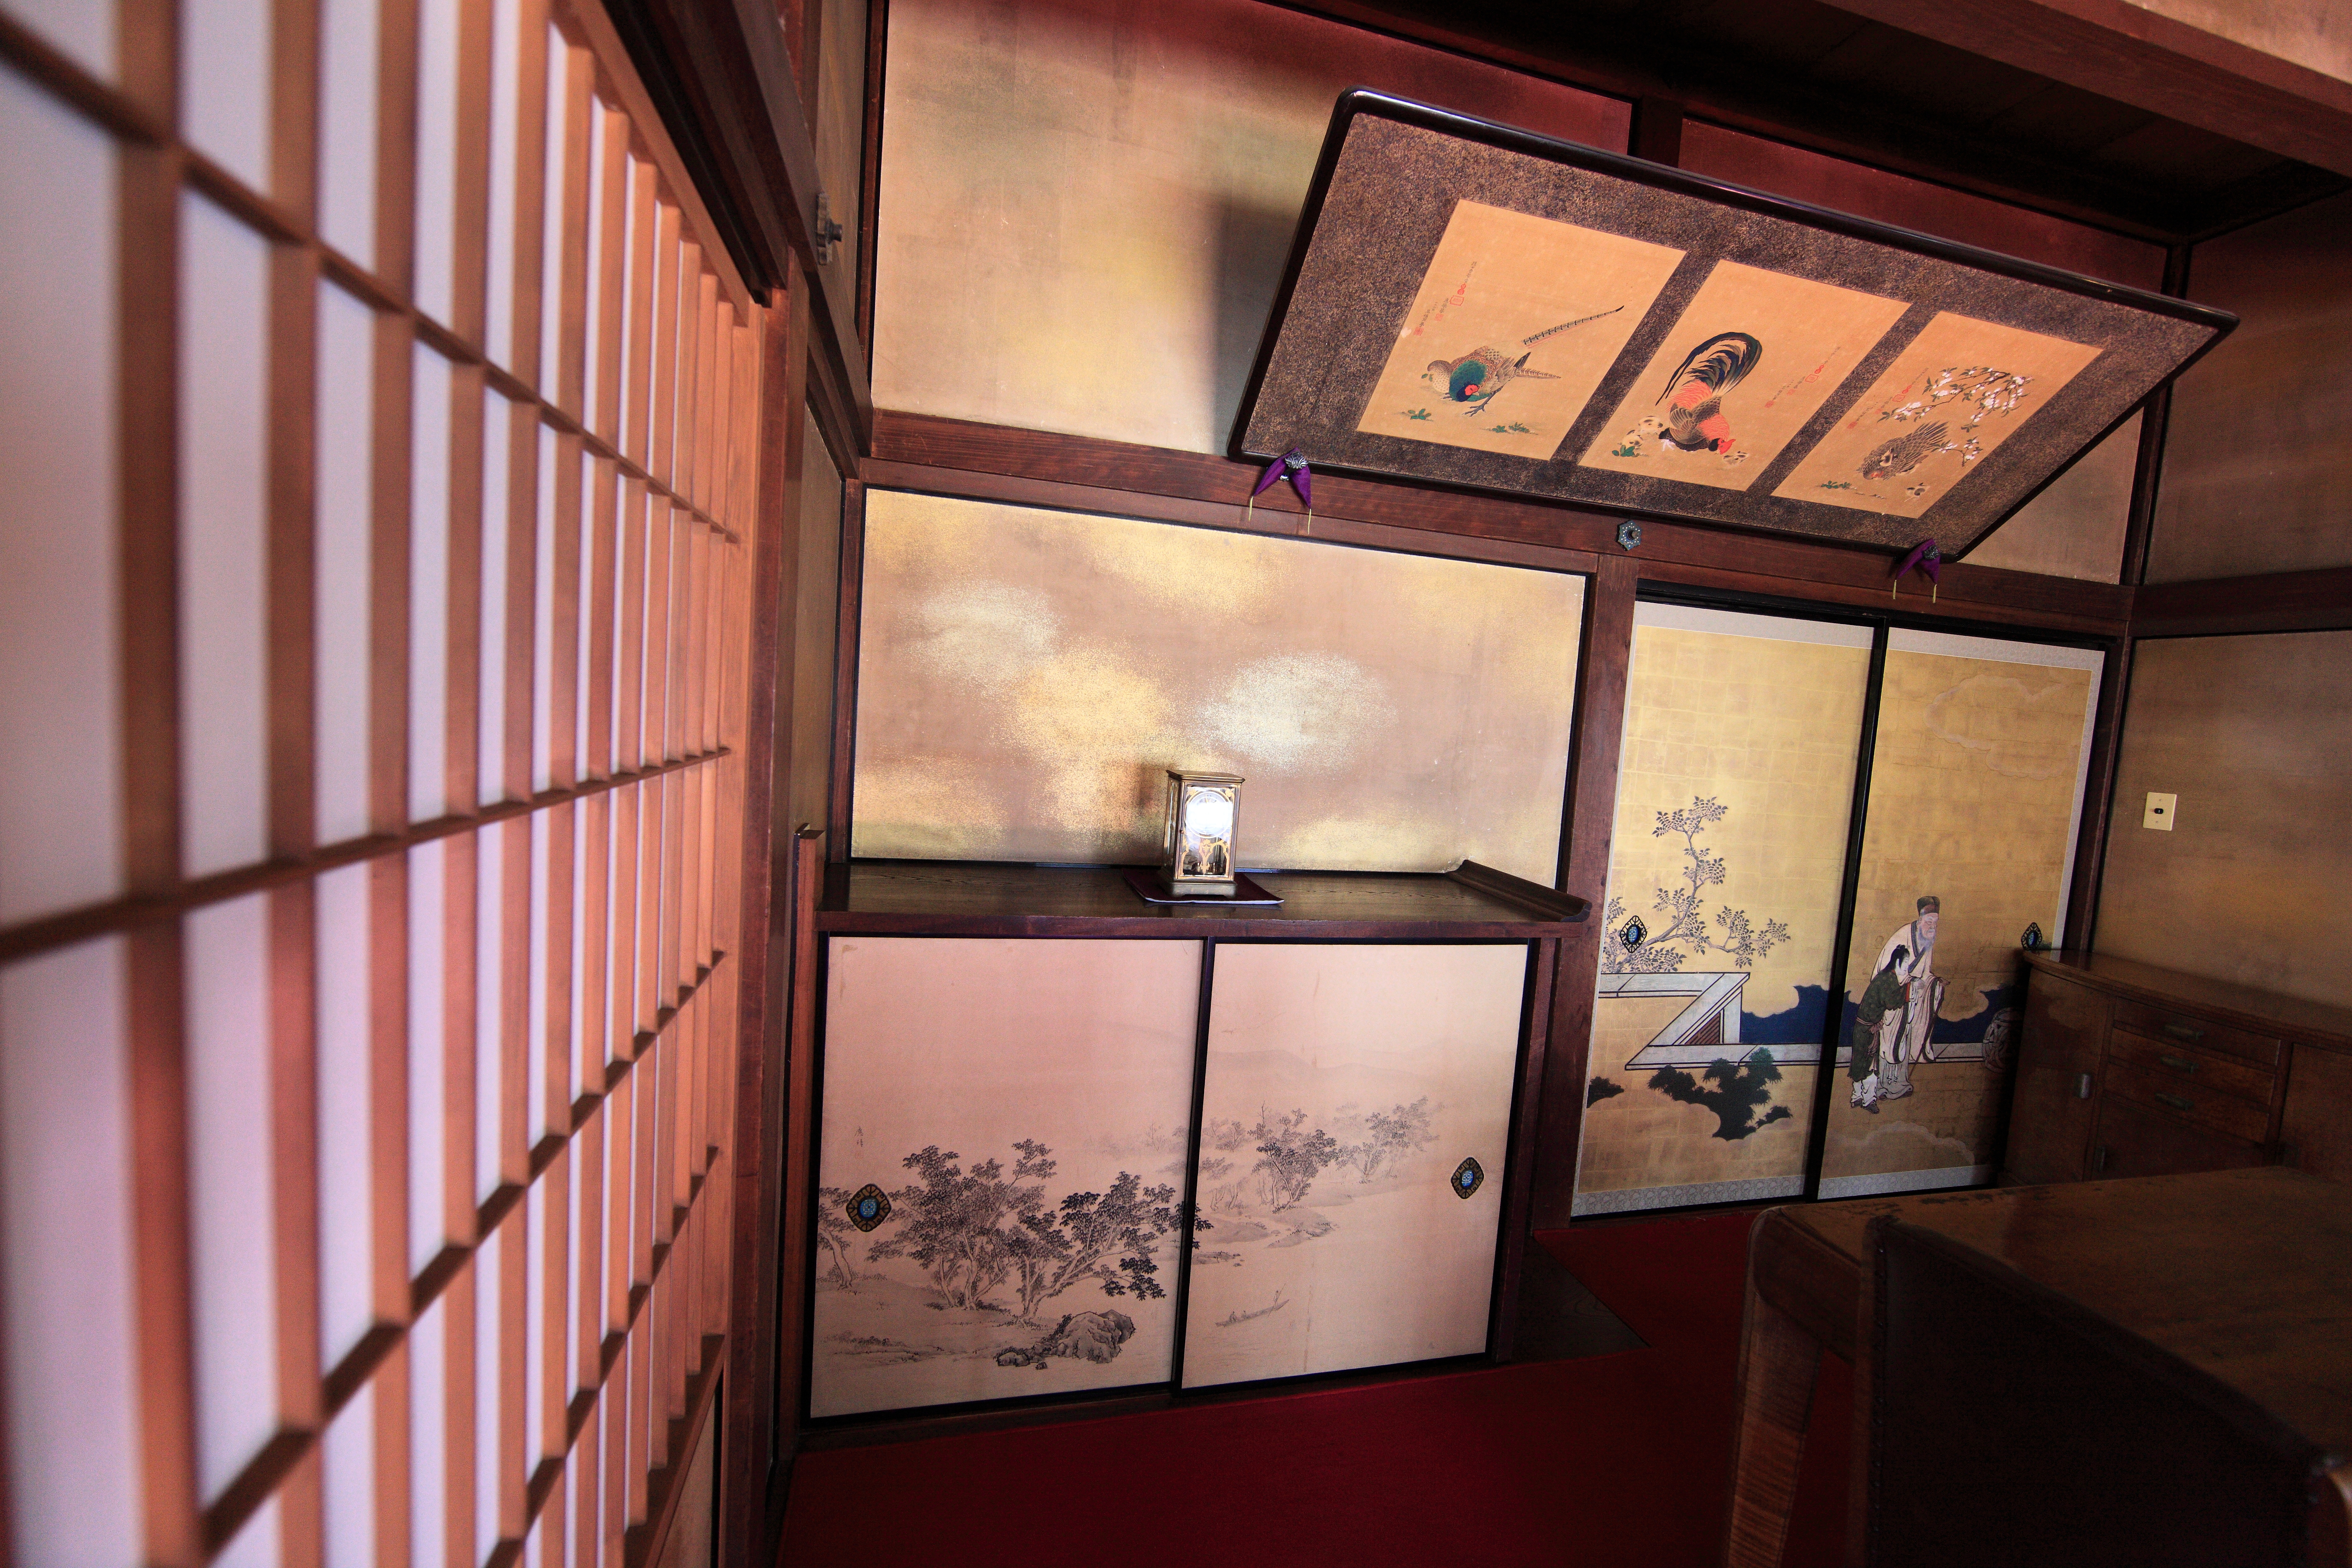
architecture, house, interior, old, home, high, ancient, residence, room, interior design, design, japanese, 5d, style, hires, tourist attraction, markii, traditional, hi, res, resolution, 5photosaday, sliding, partition, window covering